Kyaa Super Kool Hain Hum

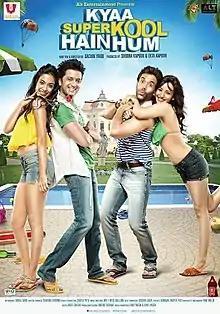
Theatrical release poster

Kyaa Super Kool Hain Hum is a 2012 Indian Hindi-language adult comedy film written and directed by Sachin Yardi. Produced by Ekta Kapoor, it is the second in "Kyaa Kool Hain Hum" series and again stars Riteish Deshmukh and Tusshar Kapoor. The film was a surprise box office success like its predecessor, grossing 60.87 crore worldwide.